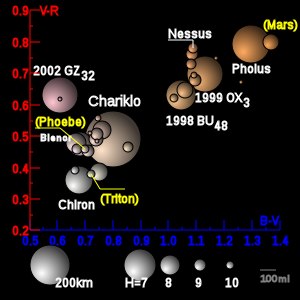
Kentaur-asteroider
Farvefordeling af Kentauere.
Kentauerne er en gruppe af is-planetoider opkaldt efter den mytologiske race kentauer. De kredser om Solen i en bane mellem Jupiter og Neptun, og krydser gasgiganternes baner. Den første Kentaur, som blev opdaget var 2060 Chiron i 1977.